Alice Ayres

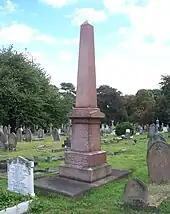
A tall red four-sided obelisk, surrounded by much shorter gravestones

The Chandlers' shop at Union Street, as depicted in a contemporary newspaper illustration, occupied the corner premises of a building of three storeys. The family lived above the shop, with Henry and Mary Ann Chandler sleeping in one bedroom with their six-year-old son Henry, and Ayres sharing a room on the second floor with her nieces, five-year-old Edith, four-year-old Ellen and three-year-old Elizabeth. On the night of 1885, fire broke out in the oil and paint shop, trapping the family upstairs. Gunpowder and casks of oil were stored in the lower floors of the building, causing the flames to spread rapidly. Although the shop was near the headquarters of the London Fire Brigade and the emergency services were quickly on scene, by the time the fire engine arrived intense flames were coming from the lower windows, making it impossible for the fire brigade to position ladders. Meanwhile, Ayres, wearing only a nightdress, had tried to reach her sister but was unable to get to her through the smoke. The crowd that had gathered outside the building were shouting to Ayres to jump. Instead she returned to the room she shared with the three young girls and threw a mattress out of the window, carefully dropping Edith onto it. Despite further calls from below to jump and save herself, she left the window and returned carrying Ellen. Ellen clung to Ayres and refused to be dropped, but Ayres threw her out of the building, and the child was caught by a member of the crowd. Ayres went back into the smoke a third time and returned carrying badly injured Elizabeth, whom she dropped safely onto the mattress.